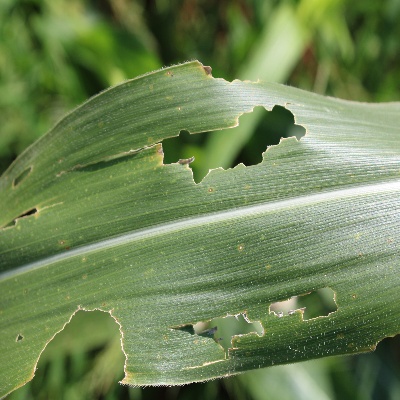
Crop: Maize
Condition: leaf spot